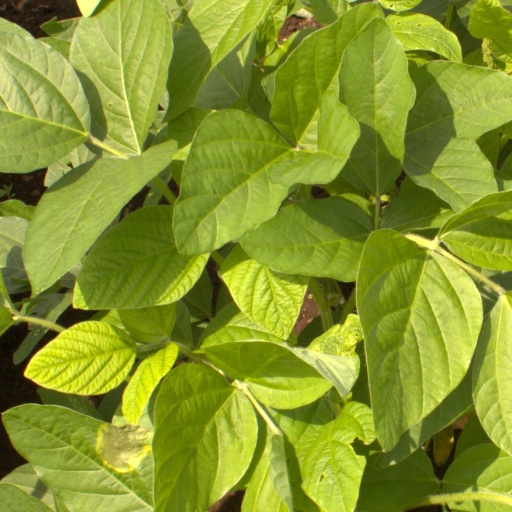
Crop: soybean